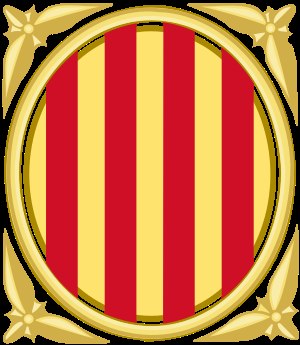
Generalitat de Catalunya
Generalitat de Catalunyas våpen.
Generalitat de Catalunya er en myndighed, som styrer den spanske autonome enhed Catalonien. Den består af et parlament, en præsident og en regering. Generalitat de Catalunya blev oprettet i sin nuværende form i Spansk Catalonien under den anden spanske republik med Francesc Macià som præsident. Macià døde i 1933, og Lluís Companys blev den næste præsident.